Pac-Man Museum+

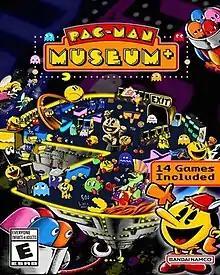

Pac-Man Museum+ is a 2022 video game compilation developed by Now Production and published by Bandai Namco Entertainment. Being a sequel to the 2014 compilation title "Pac-Man Museum", "Pac-Man Museum+" includes 14 games from the "Pac-Man" series, with additional features such as missions and online leaderboards.